Bill Anderson (American coach)

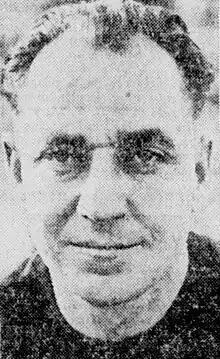
Anderson, circa 1935

William Wilson Anderson (September 17, 1891 – September 17, 1969) was an American football, basketball, and baseball coach. He served as the head football coach at Occidental College from 1932 to 1939. Anderson played college football at the University of Illinois from 1915 to 1916 under head coach Robert Zuppke. Anderson was born in Ohio, Illinois. He died on September 17, 1969, at the age of 77.